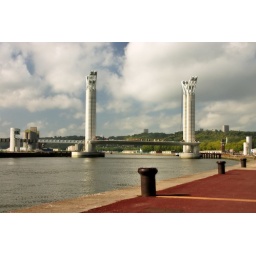
New highway bridge in Rouen - CRW_4874